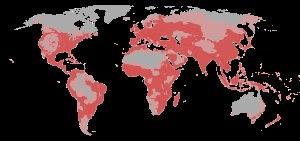
Homo sapiens, plus communément appelé « Homme moderne », « Homme », « Humain », ou « Être humain », est une espèce de primates originaire d'Afrique qui s'est aujourd'hui répandue et naturalisée sur l'ensemble de la planète hormis l'Antarctique. Il appartient à la famille des hominidés et est le seul représentant actuel du genre Homo, les autres espèces étant éteintes. Les plus anciens fossiles connus de cette espèce sont datés d'environ 300 000 ans.